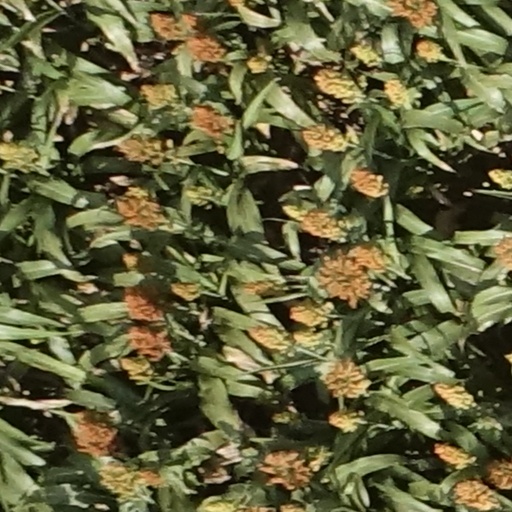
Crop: sorghum